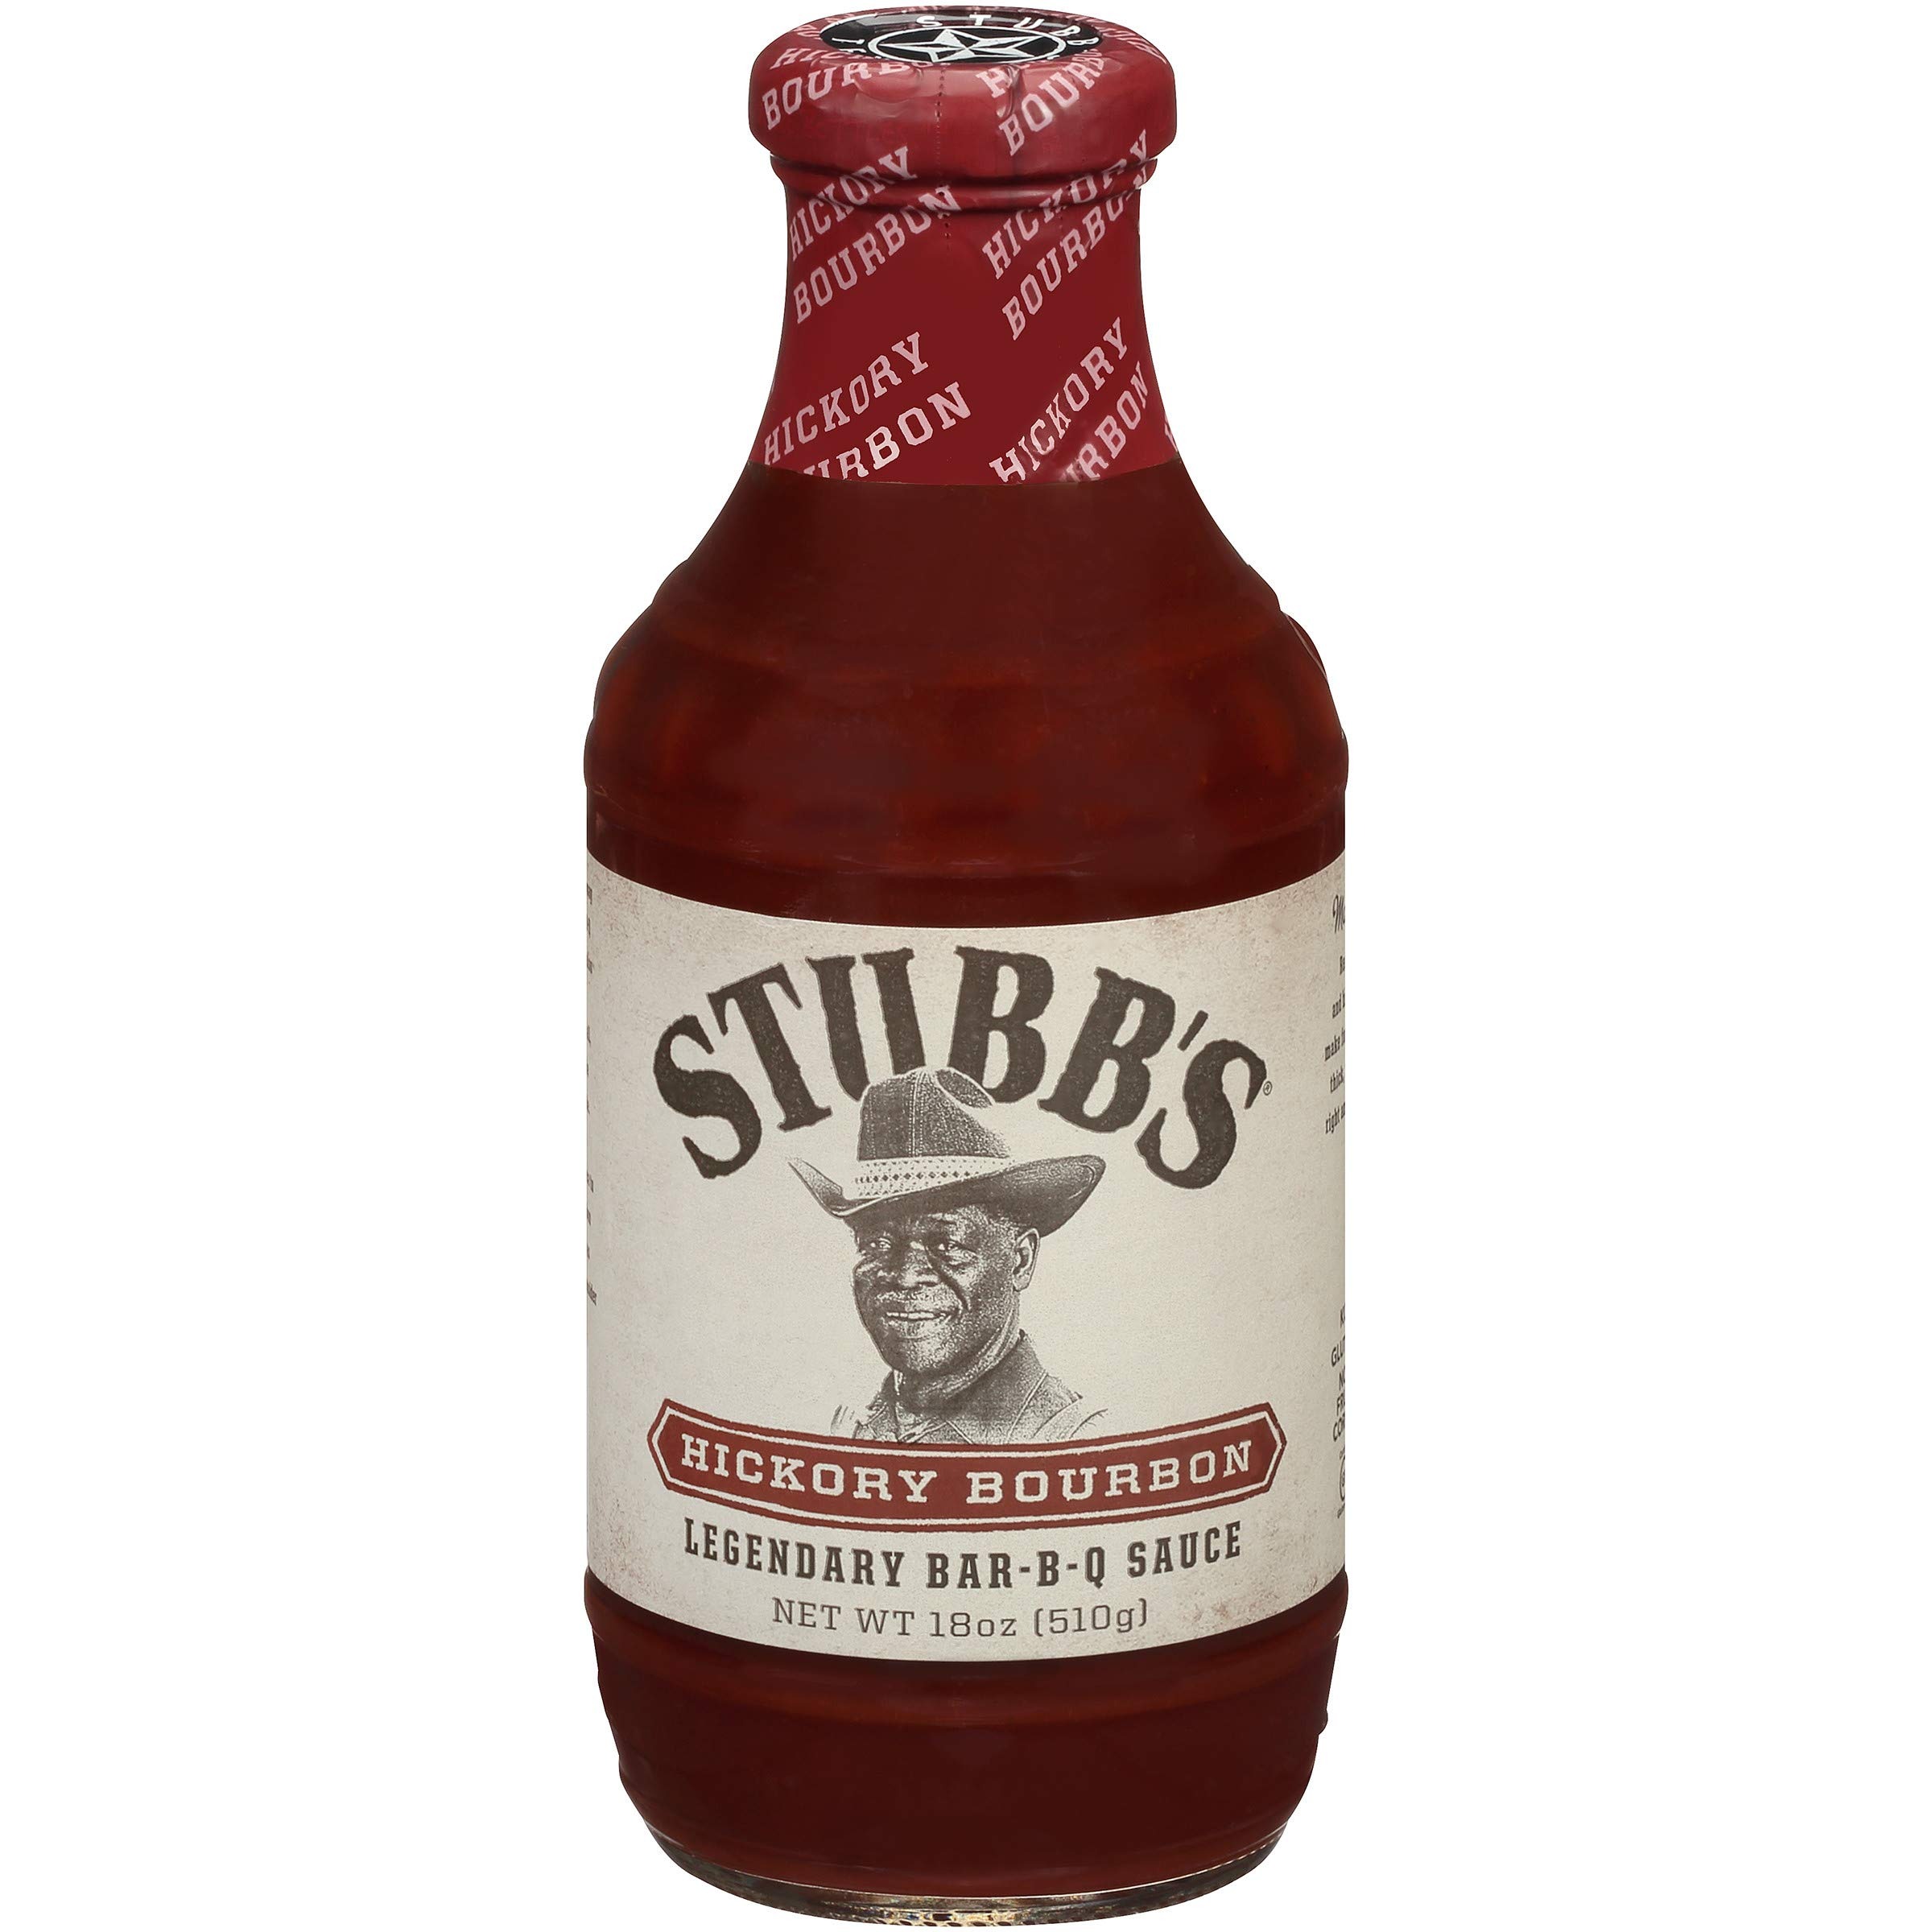
Item Name: Stubb's Hickory Bourbon BBQ Sauce, 18 oz
Bullet Point 1: Thick & tangy BBQ sauce with real bourbon and natural hickory smoke
Bullet Point 2: Adds authentic Texas flavor to ribs, chicken, wings, beef and pork
Bullet Point 3: You gotta try our Stubb’s Cowboy Beans recipe, made with sausage and bacon
Bullet Point 4: For all grilling occasions, from backyard barbecues to Fourth of July block parties
Bullet Point 5: No high-fructose corn syrup; non-GMO project verified & certified gluten-free
Bullet Point 6: C.B. Stubblefield opened Stubb’s Legendary Bar-B-Q in Lubbock, Texas in 1968, serving a plate of what he called "Love and Happiness"
Value: 18.0
Unit: Ounce

Price: 5.29